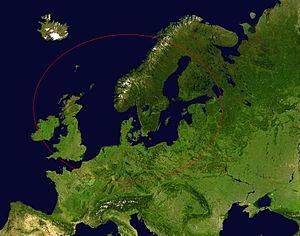
L'émetteur d'ondes moyennes de Sölvesborg est un émetteur d'ondes moyennes près de Sölvesborg. Il utilise une antenne constituée de deux tours d'une hauteur de 135 mètres.